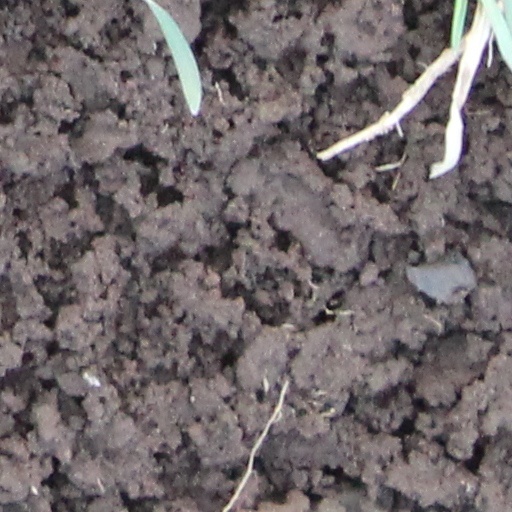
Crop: wheat